Preminchukundam Raa

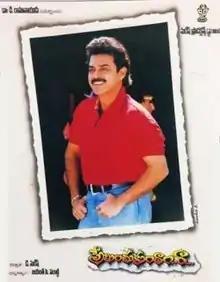
Theatrical release poster

Preminchukundam Raa ( "Come, Let's Love") is a 1997 Indian Telugu-language romantic action film directed by Jayanth C. Paranjee and produced by D. Suresh Babu under Suresh Productions. The film stars Venkatesh and Anjala Zaveri with music composed Mahesh Mahadevan. The plot follows a couple's love entangled in a region plagued by violence.